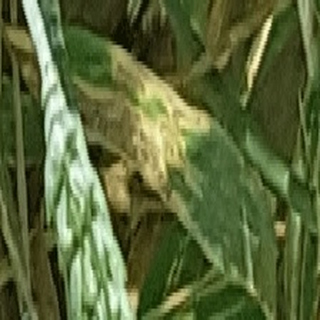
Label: wheat_yellow_rust